James Bay (singer)

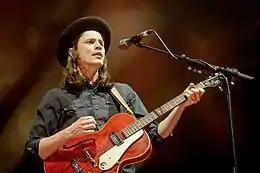
Bay performing in 2016

In January 2015, Bay released his fourth EP, "Other Sides." He performed on the Pyramid Stage at Glastonbury Festival in June 2015. At the 2016 Brit Awards in London on 24 February, he received the award for Best British Male Solo Artist, and also performed "Love Yourself" with Justin Bieber at the ceremony. Bay recorded a cover of the Beatles song "Hey Bulldog" for the 2016 TV series "Beat Bugs". He recorded a cover of the Tom Petty song "King's Highway" for the 2017 Disney/Pixar film "Cars 3". It is heard in the film and is included on the official soundtrack album.